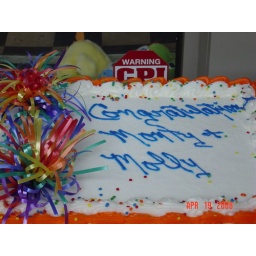
but a dog jumped up on the table and shook dog hair all over the cake...oh well.